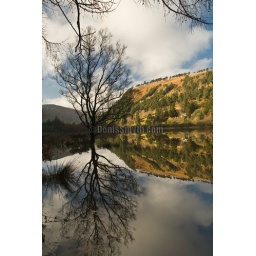
Reflections of a tree after melting snow flooded the lower lake in Glendalough